Roy Butin

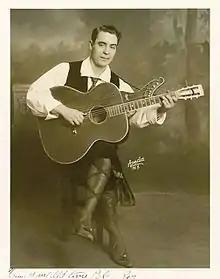
Roy Hunter Butin with his harp guitar, New York, 1909.

Roy Hunter Butin (October 30, 1876, in Logan, Ohio – August 16, 1943, in Long Beach, California) was an American recording artist in the early 20th century, known for his playing of the harp guitar. He recorded more than a dozen early cylinder and 78 rpm records. From at least 1906 to 1916, he performed as one half of The Olivotti Troubadours with Michael Banner. Artists he recorded with also included Samuel Siegel, Valentine Abt, and W. Eugene Page.